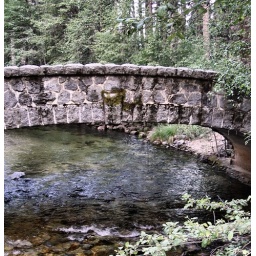
This is the car bridge in Yosemite Valley near Yosemite Falls.